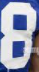
Number: 8